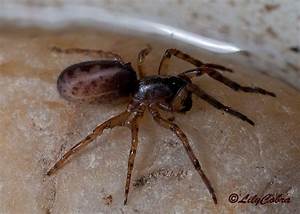
Label: ragno